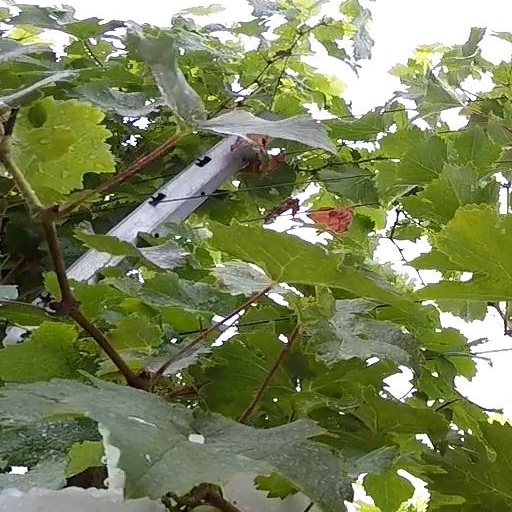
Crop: grape